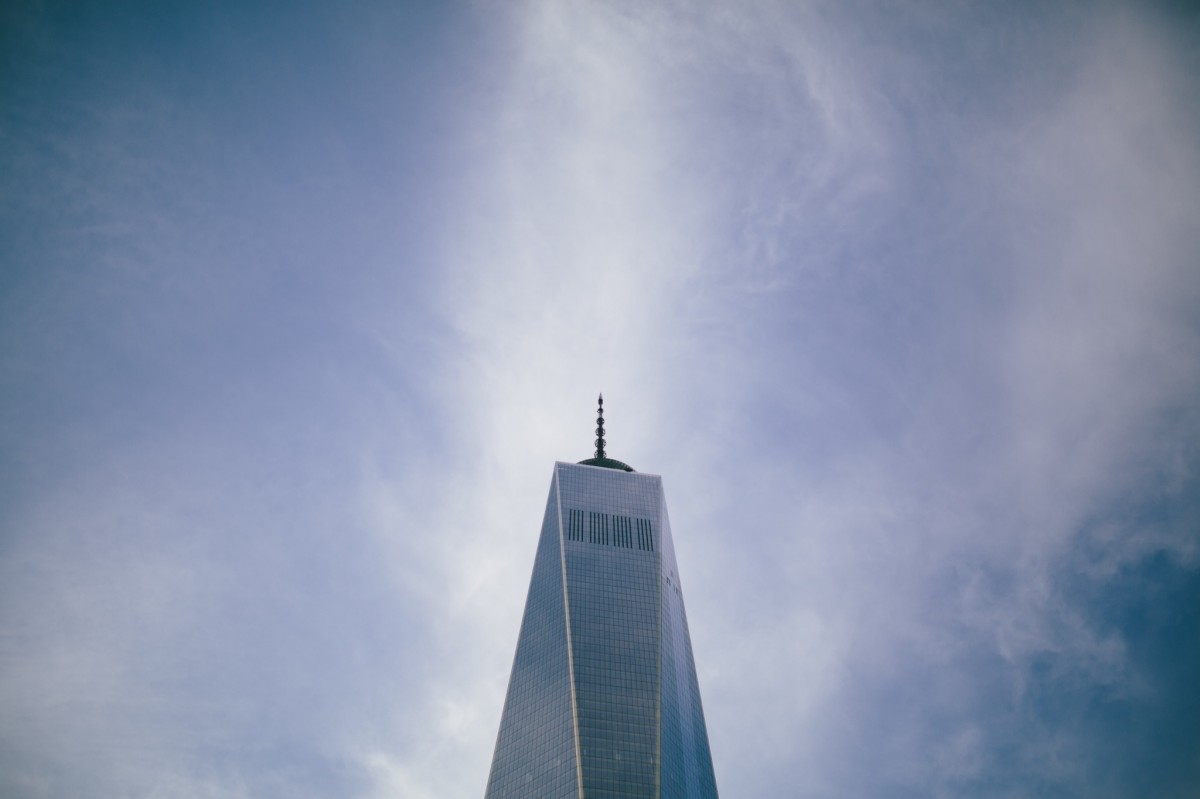
Tags: cloud, architecture, sky, sunlight, building, skyscraper, reflection, freedom tower, blue